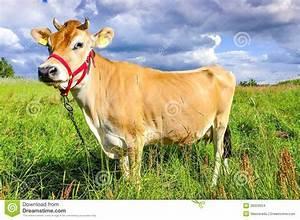
cow